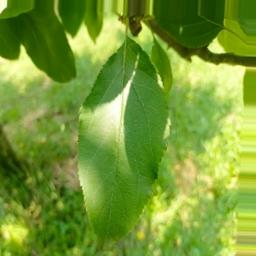
Label: Healthy